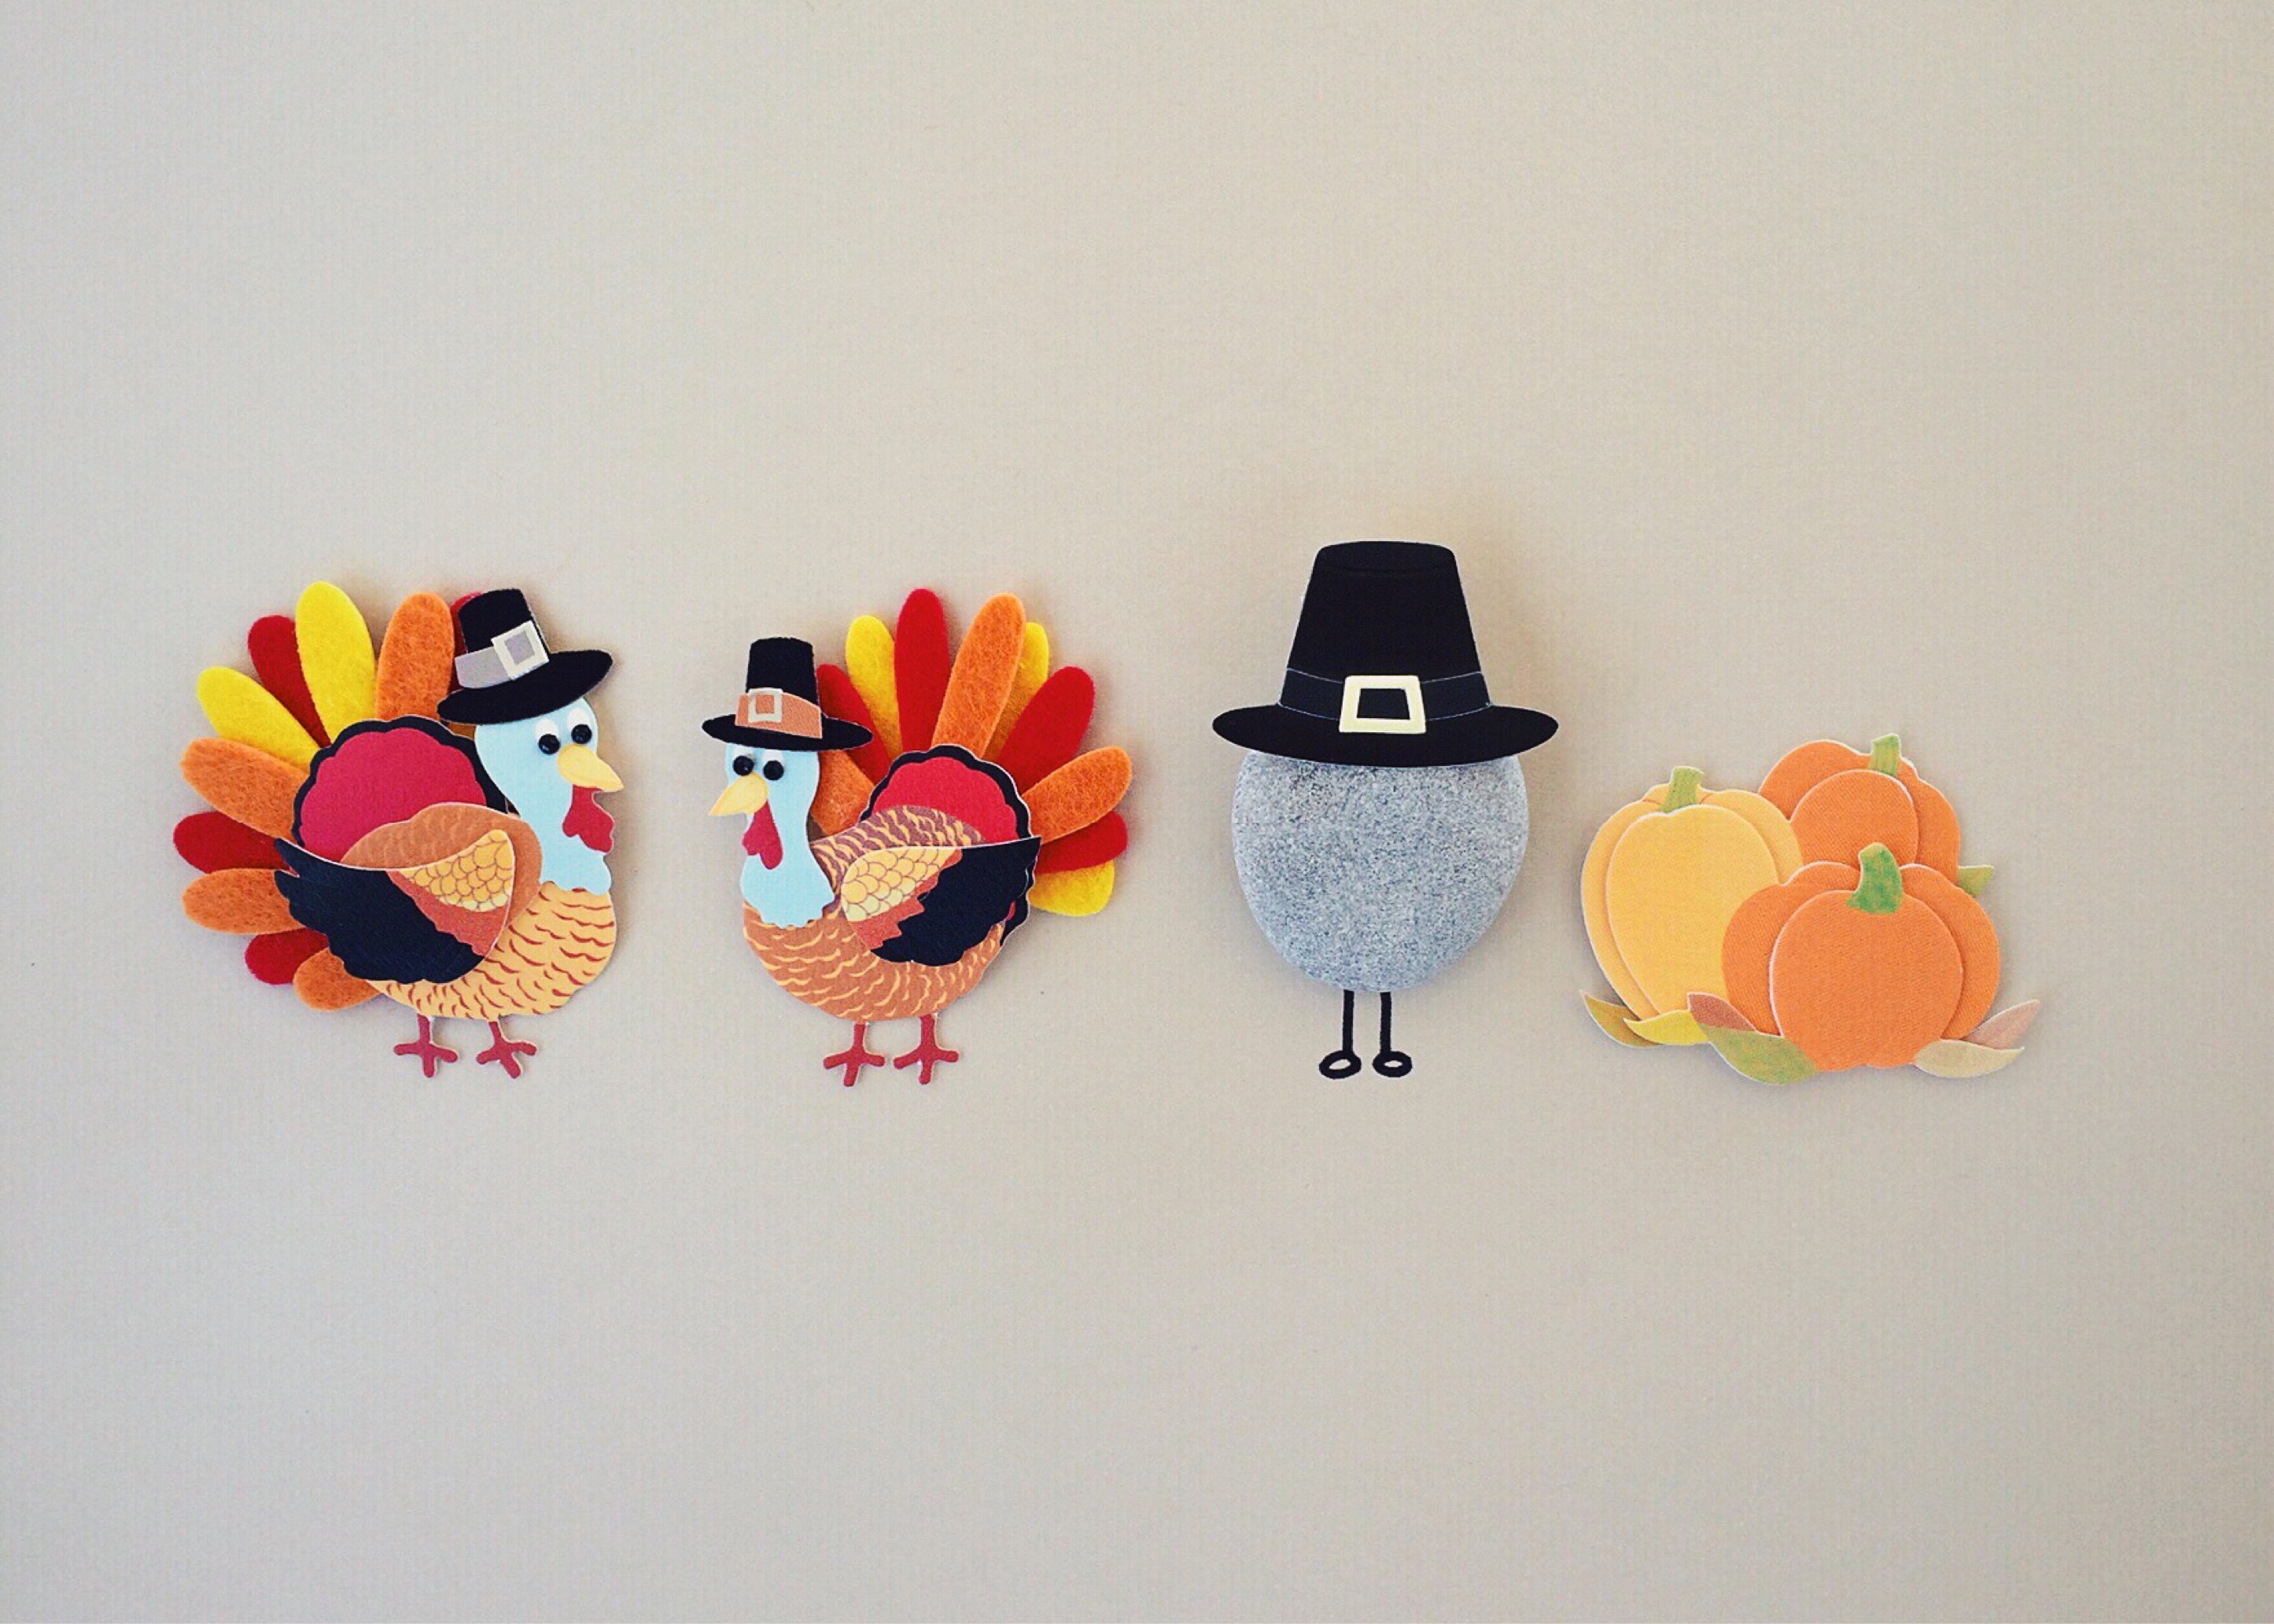
holiday, toy, season, thanksgiving, art, drawing, turkey